Judo at the 1980 Summer Olympics

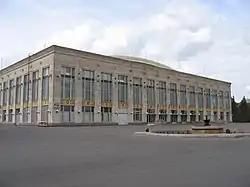
Palace of Sports of the Central Lenin Stadium as it appears today

The Judo competition at the 1980 Summer Olympics was the first time that the medal count was not dominated by Japan, since the country joined the boycott of the games because of the 1979 Soviet invasion of Afghanistan. Medals were awarded to male judoka in eight competitions, seven weight classes and the open competition — two more than in 1976. All events were held at the Palace of Sports of the Central Lenin Stadium at Luzhniki (south western part of Moscow). The schedule started on July 27 and ended on August 2.